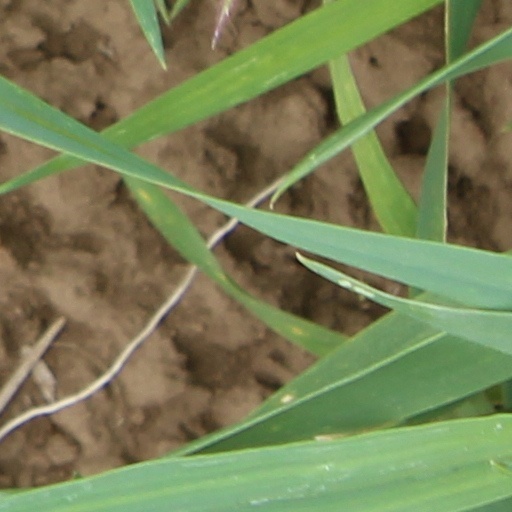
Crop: wheat